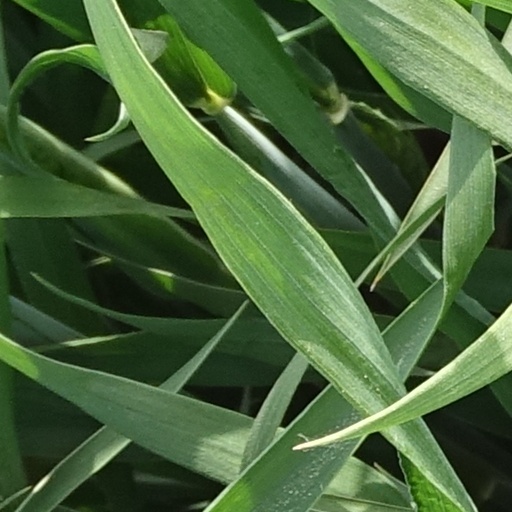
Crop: wheat